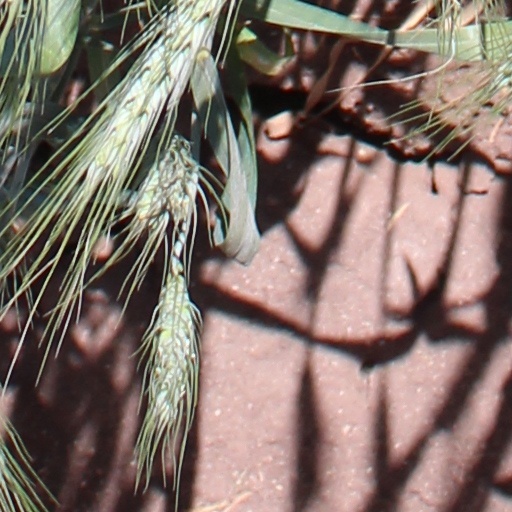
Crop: wheat